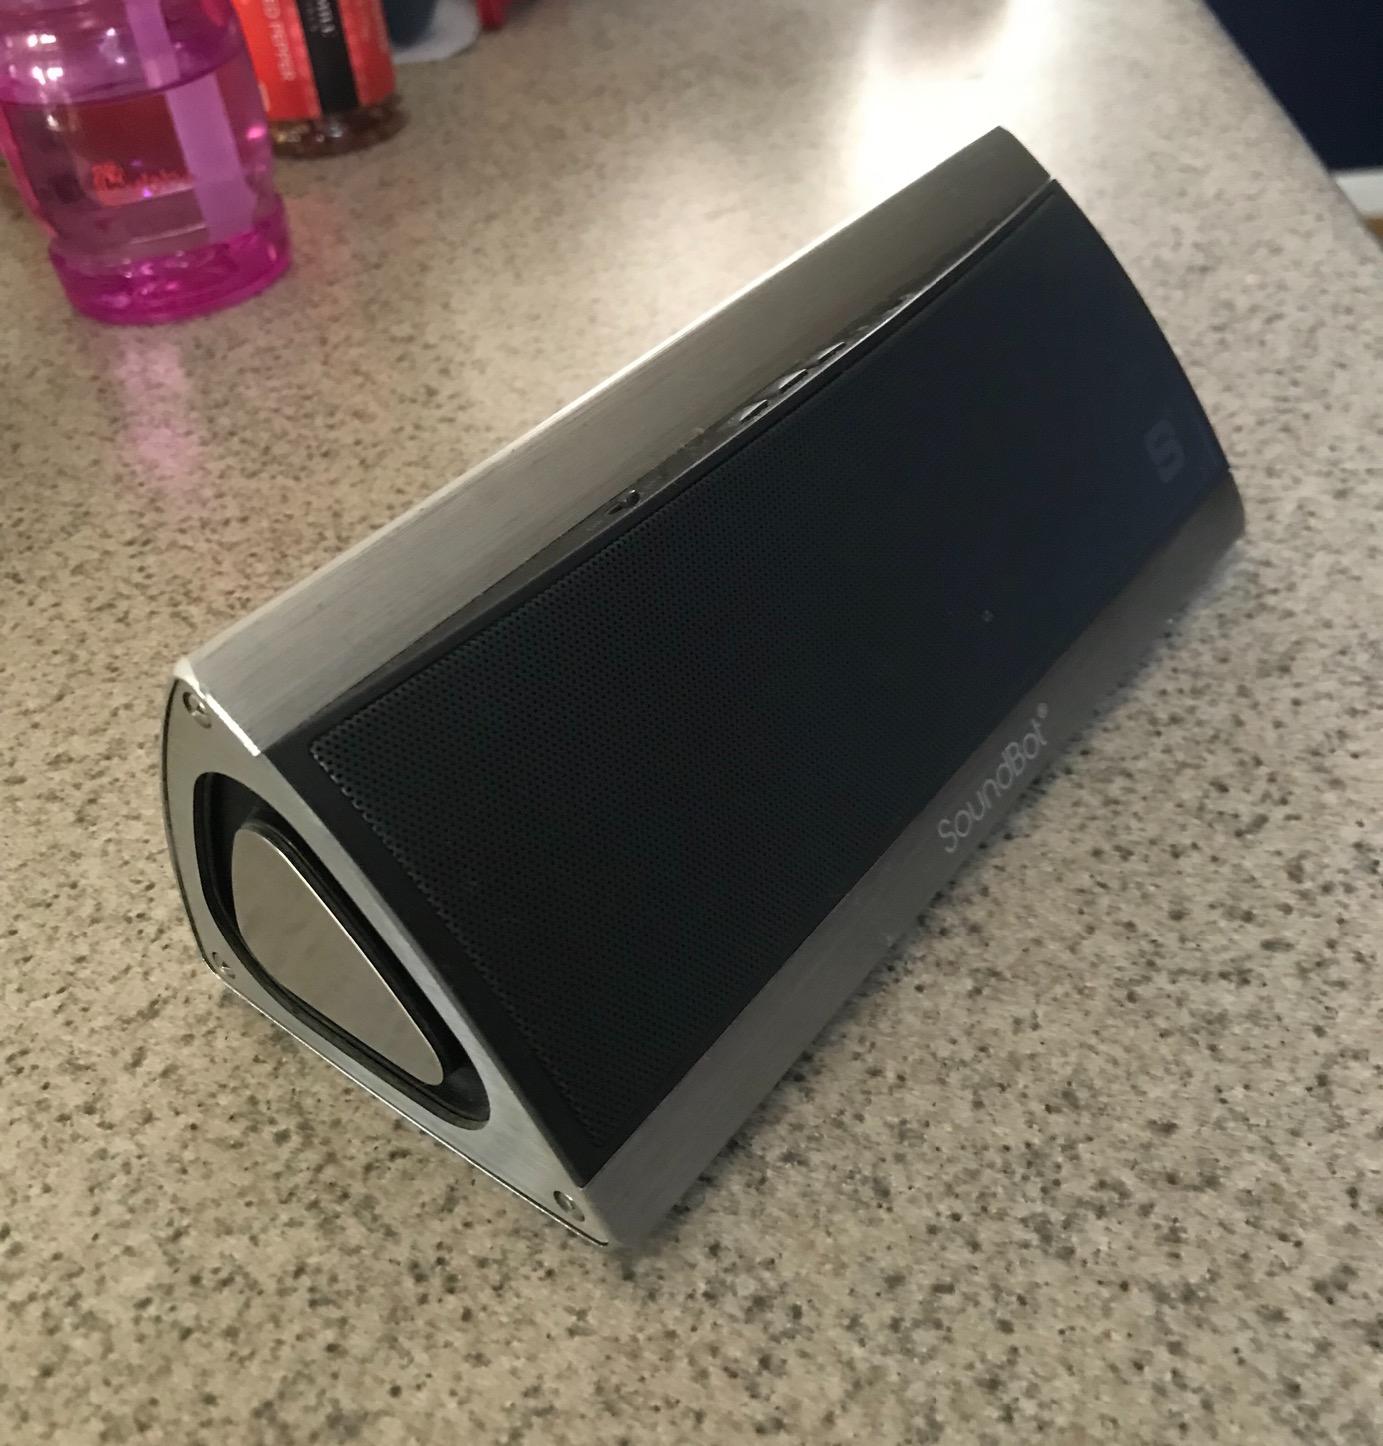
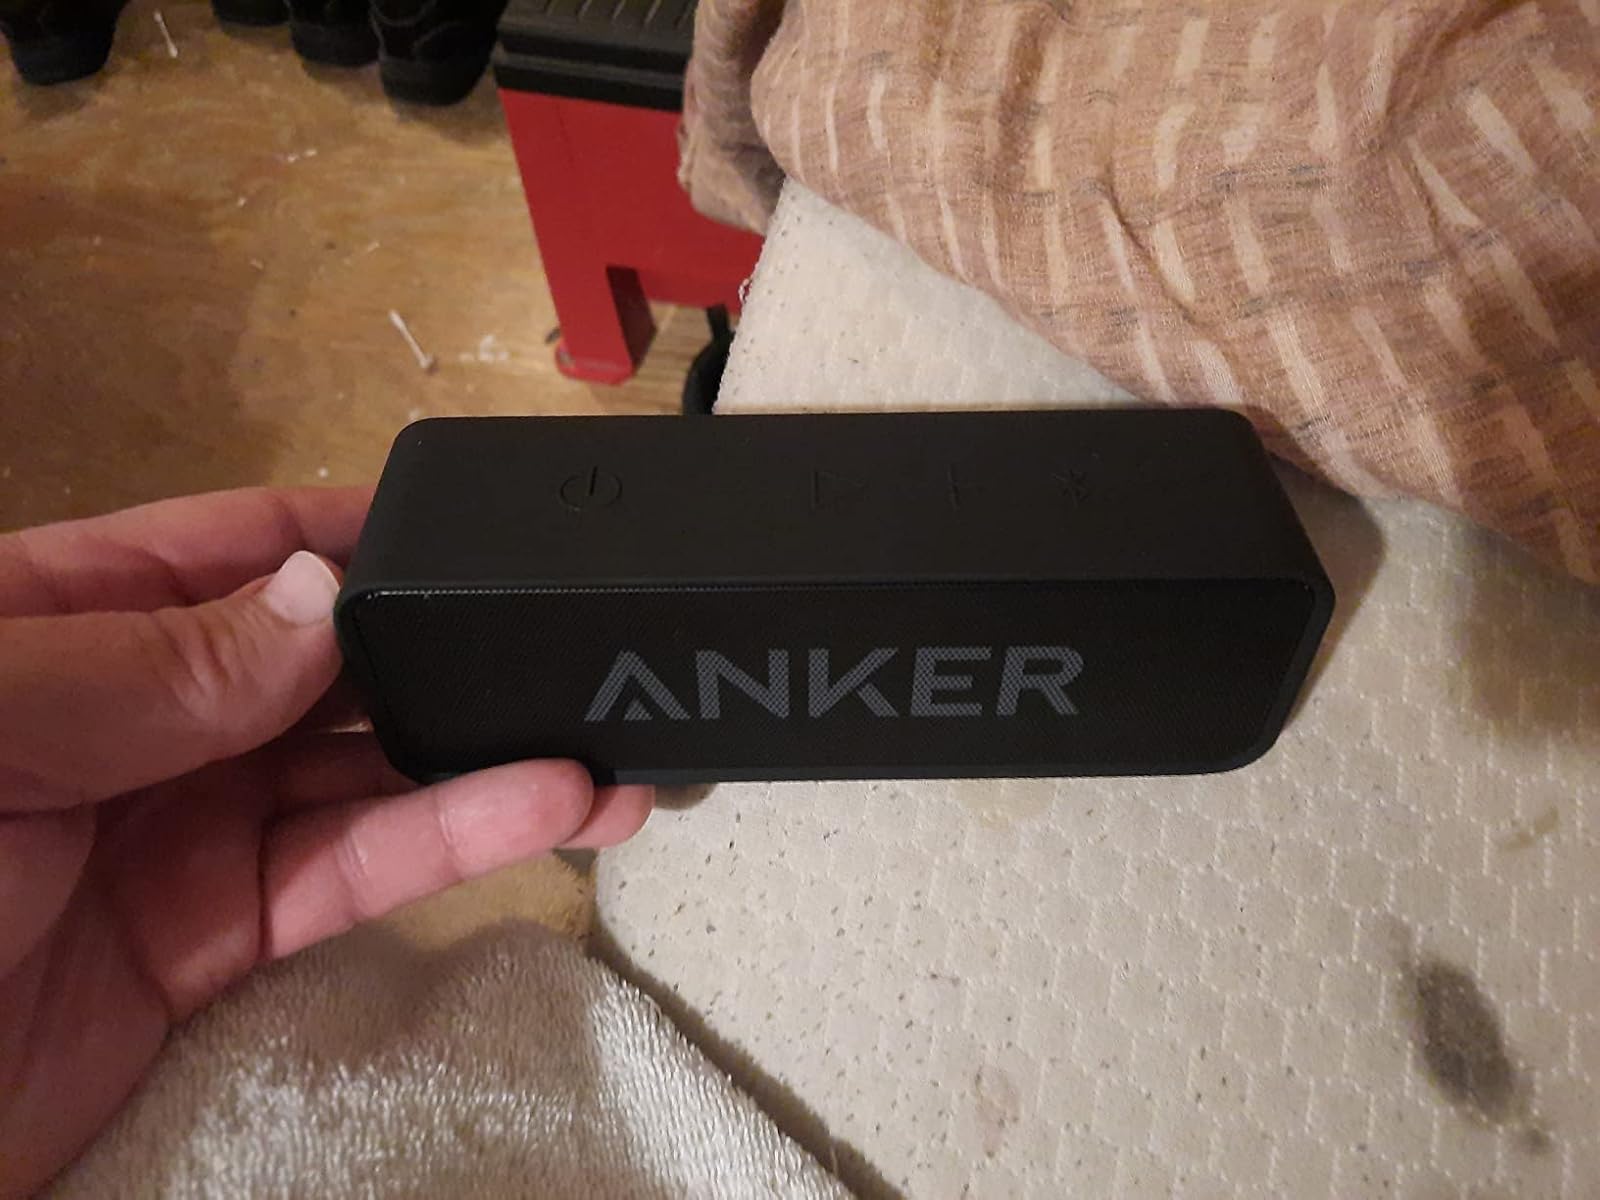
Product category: speaker
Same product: no